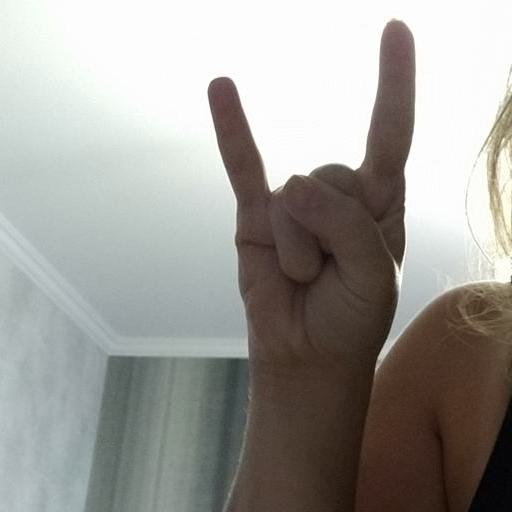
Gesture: rock